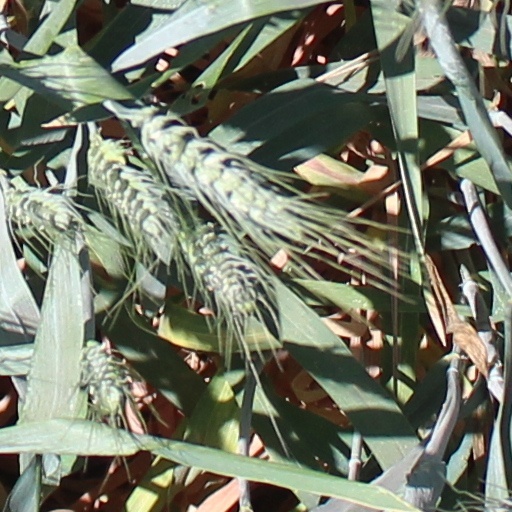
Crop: wheat